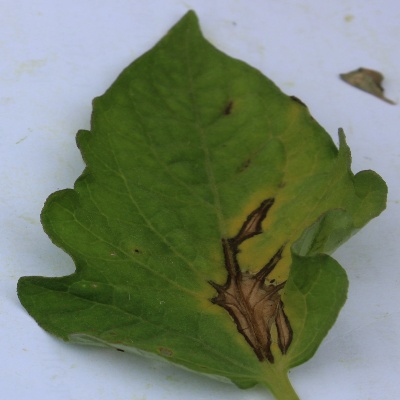
Crop: Tomato
Condition: septoria leaf spot